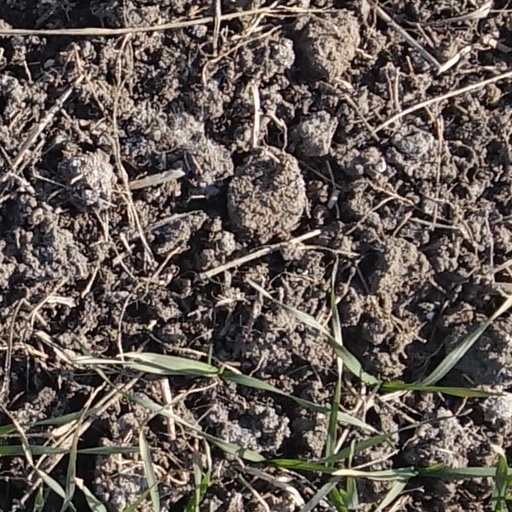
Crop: wheat